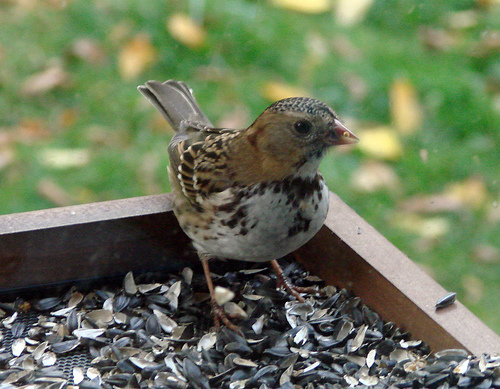
a mostly brown bird with black speckles and a white belly.
this bird is white and brown in color with a short brown beak and brown eye ring.
a smaller bird with a grey and black striped 81043892 belly, a short black bill, and long tail freshers.
bird with brown beak that is sharp and pointed, and brown tarsus and feet, with gray belly and abdomen
this is a bird with a white belly, a brown and black spotted back and a pointy beak.
this small bird has a white belly and brown body with black speckles throughout.
this is a brown bird with a light gray belly and throat and black on its breast.
this bird has wings that are brown and has a white belly
this small bird has a grey crown and a white breast and belly which are flecked with dark grey spots.
this bird has wings that are brown and has a spotted chest
Species: Harris Sparrow